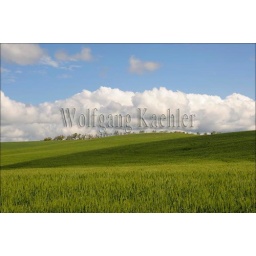
Usa, washington state, palouse country near pullman, wheat field with puffy clouds